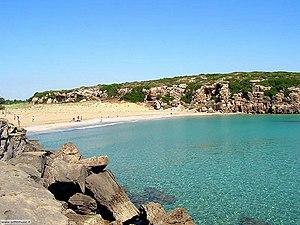
L'ancienne province de Syracuse devenue Libre consortium municipal est une province italienne de Sicile dont la capitale est Syracuse. La province compte 404 271 habitants et a une superficie de 2 109 km². Elle a une densité de 189 hab./km². Elle a des frontières avec la province de Catane au nord-ouest et avec la province de Raguse à l'ouest. Elle est bordée par les mers Ionienne et Méditerranée.
La plage de Calamosche est une plage sicilienne, située entre les vestiges archéologiques d'Eloro et l'oasis faunique Vendicari.